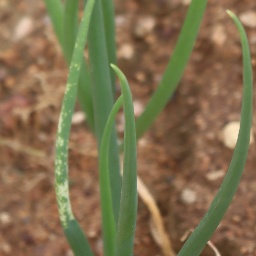
Label: Iris yellow virus